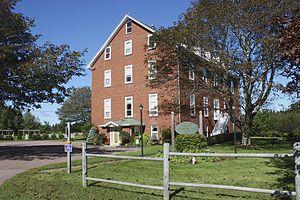
Le couvent de Notre-Dame-des-Anges est un ancien couvent et école situé à Tignish à l'Île-du-Prince-Édouard. Il s'agit d'un couvent construit en 1868 pour la congrégation de Notre-Dame de Montréal. Il a servi d'école de sa construction à 1966 et de couvent jusqu'en 1991. Il a ensuite été converti en auberge. Le couvent a été répertorié comme lieu patrimonial en 2003 par la province de l'Île-du-Prince-Édouard.
Cet article recense les lieux patrimoniaux de l'Île-du-Prince-Édouard inscrits au répertoire canadien des lieux patrimoniaux, qu'ils soient de niveau provincial, fédéral ou municipal.